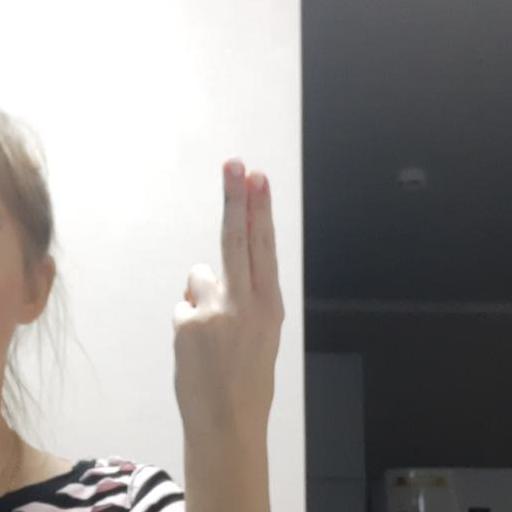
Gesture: two_up_inverted